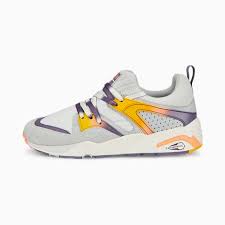
Label: Sneaker